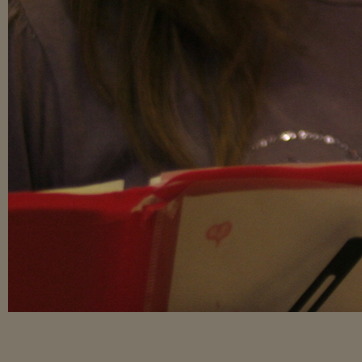
Material: plastic